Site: brandenburg
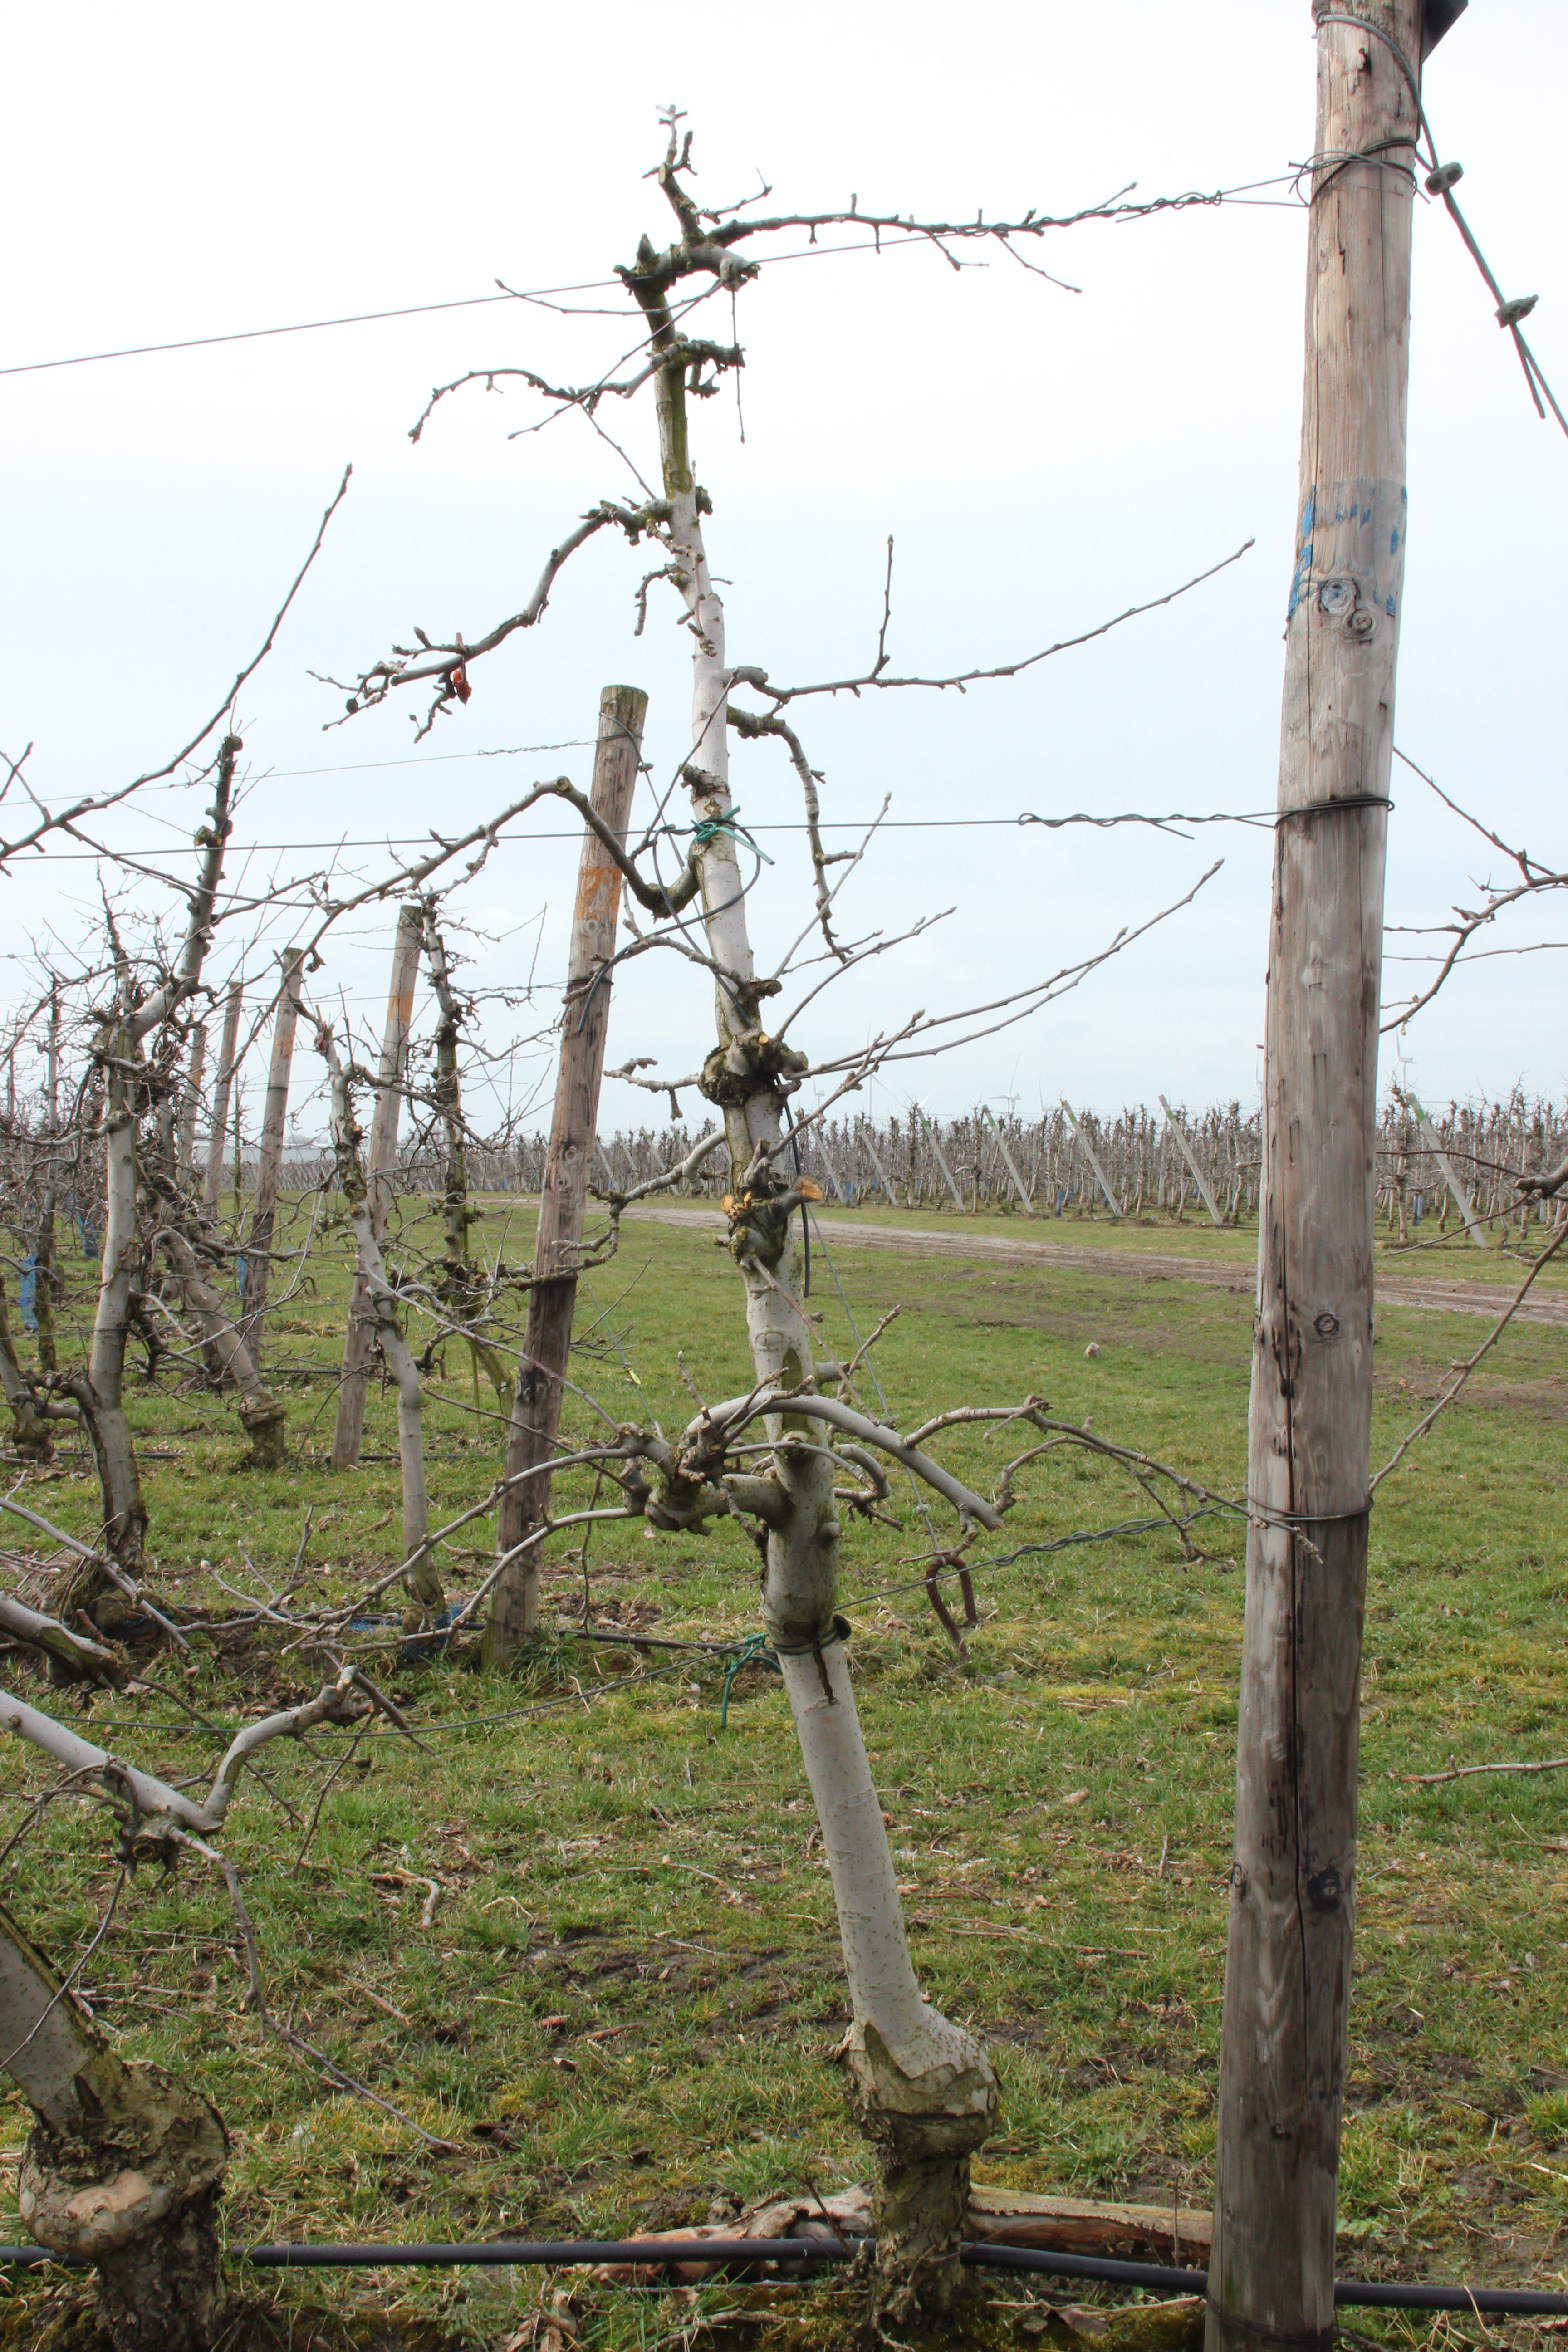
Growth stage (BBCH 01): Bud development